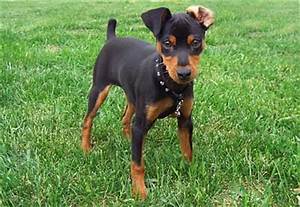
Label: dog